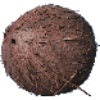
Label: cocos